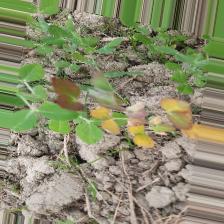
Label: Ascochyta blight